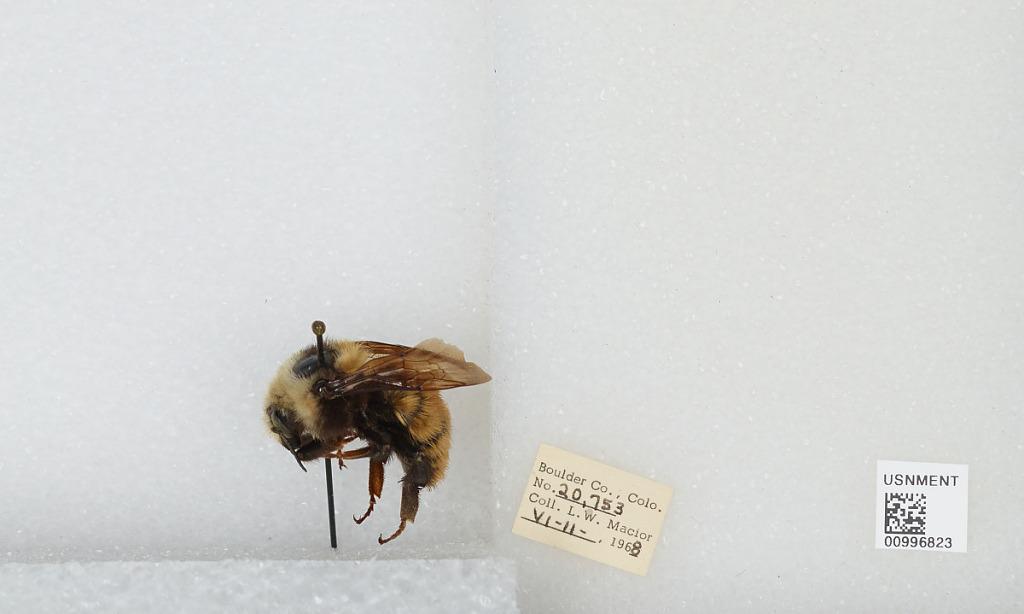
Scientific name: Bombus (Subterraneobombus) appositus Cresson
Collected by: L. Macior
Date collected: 1968-6-11
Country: United States
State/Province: Colorado
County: Boulder
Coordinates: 40.09, -105.36